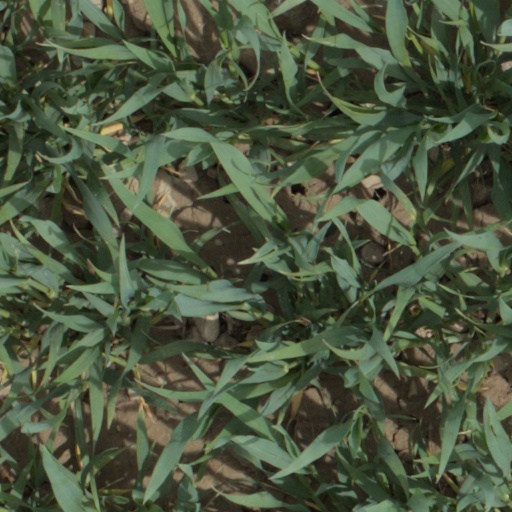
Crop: wheat